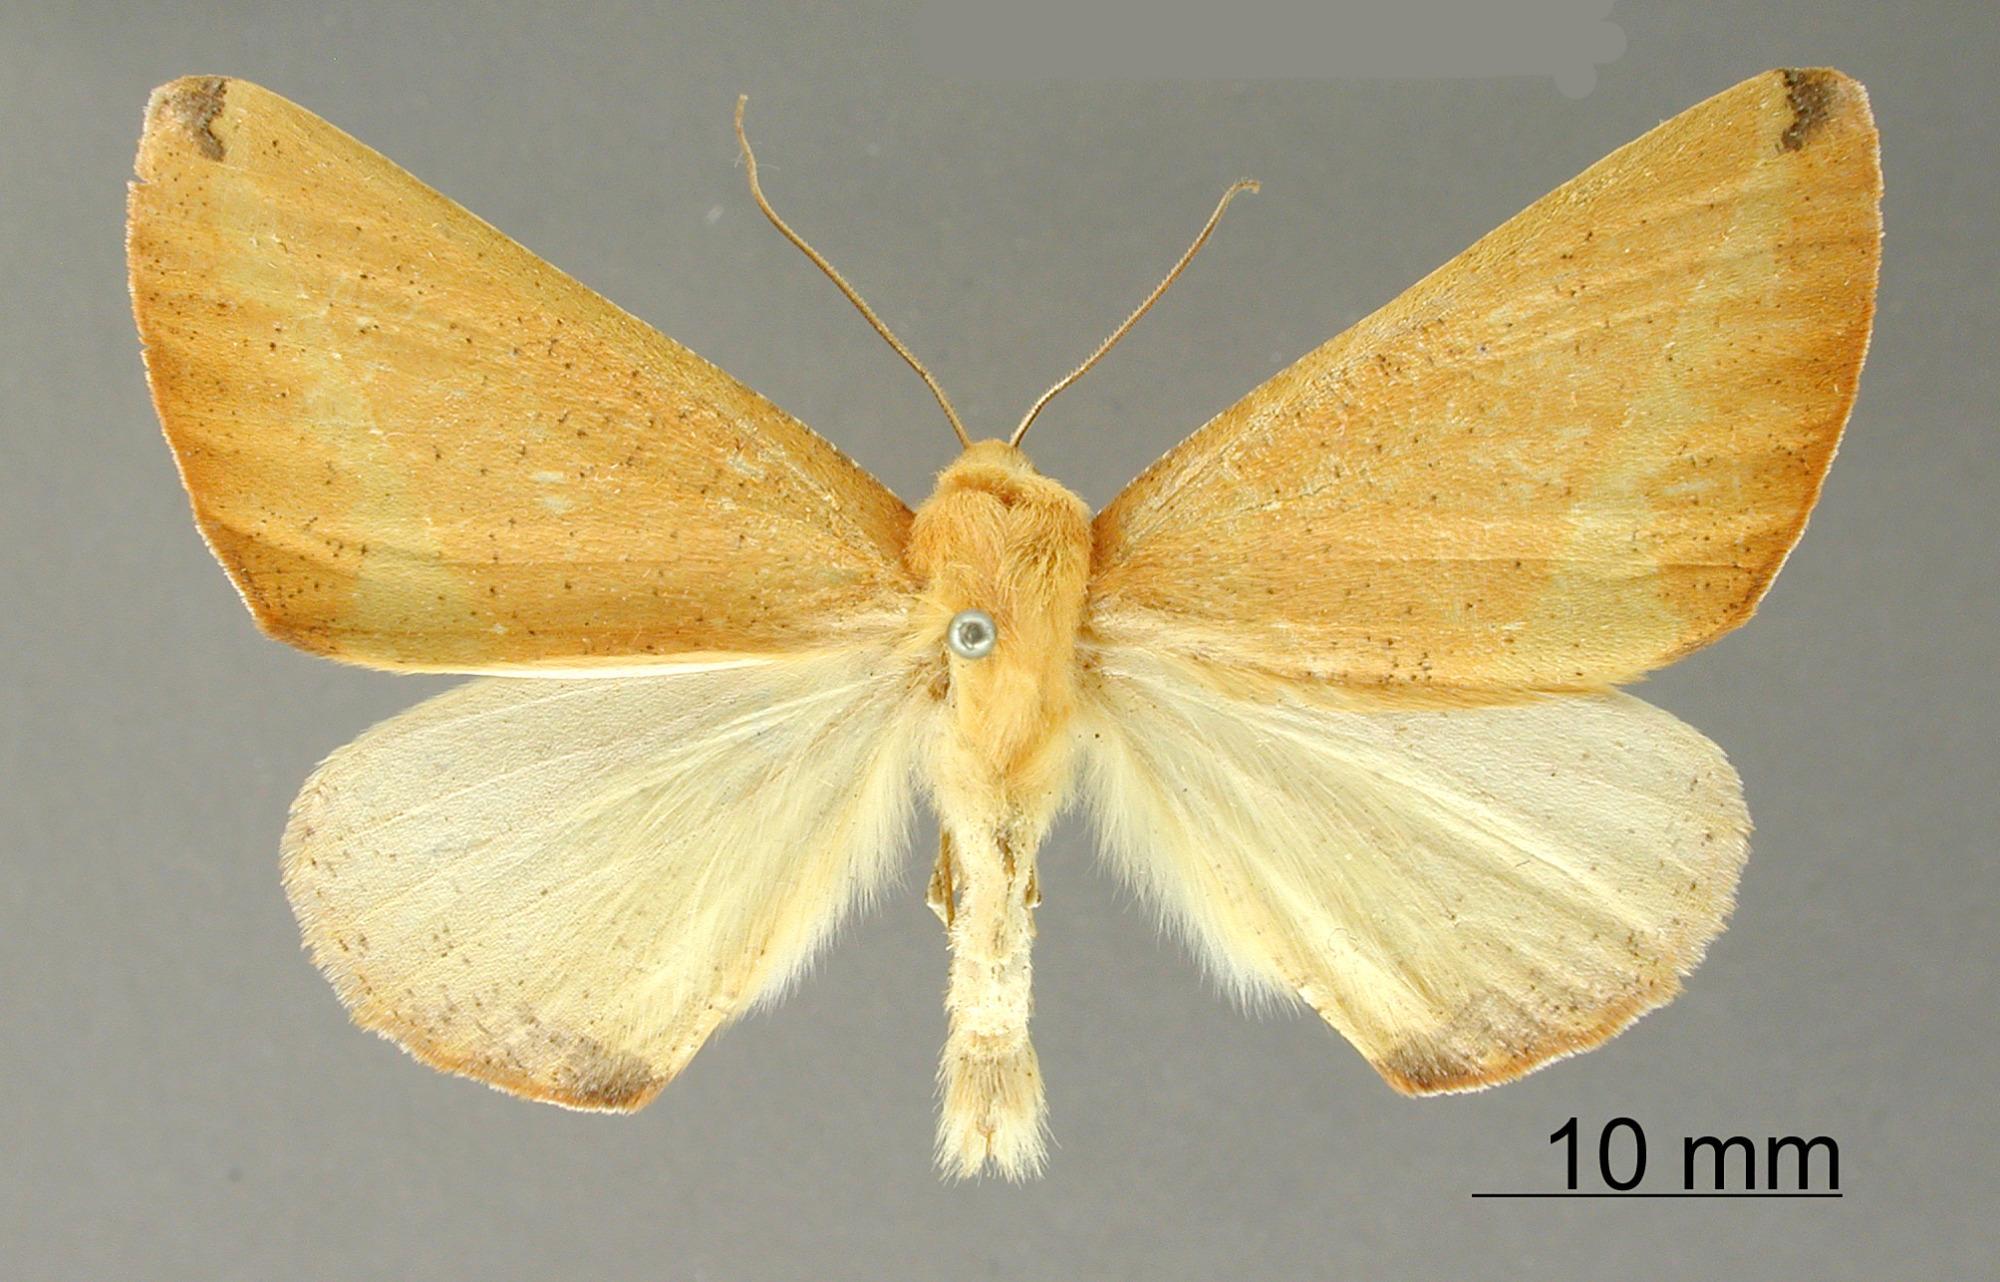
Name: Bassania extremata
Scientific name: Bassania extremata Warren, 1906
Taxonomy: Animalia, Arthropoda, Insecta, Lepidoptera, Geometridae, Ennominae
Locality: Rio Huacamayo, Carabaya, Peru, Peru